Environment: real
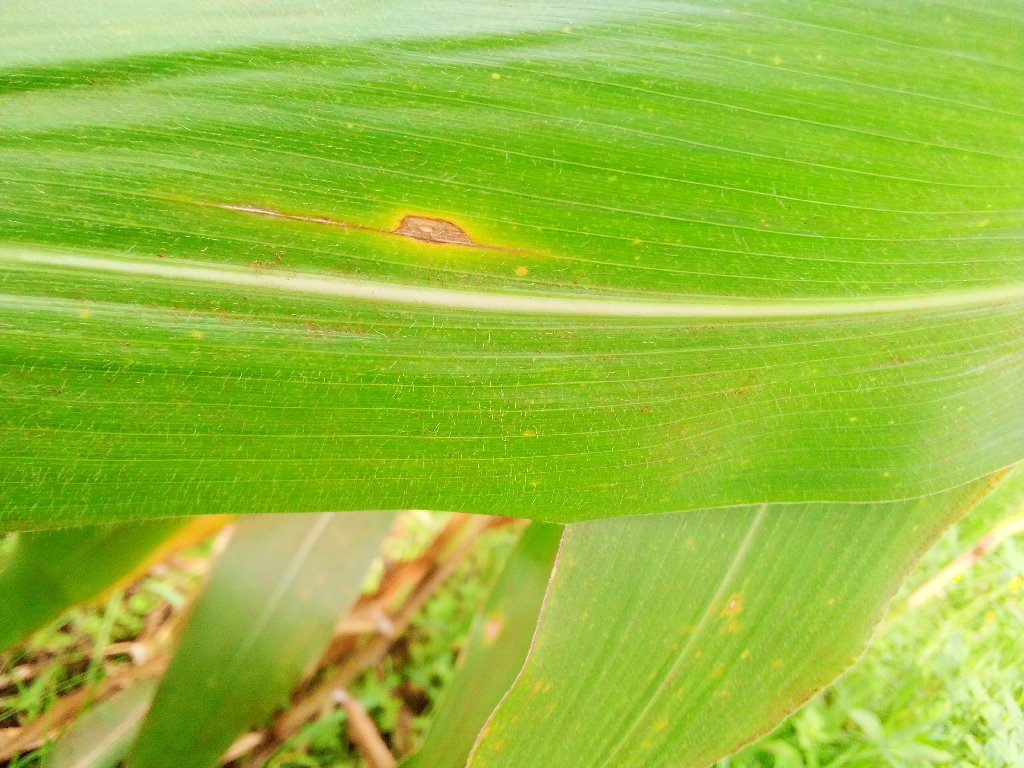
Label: northern_corn_leaf_blight